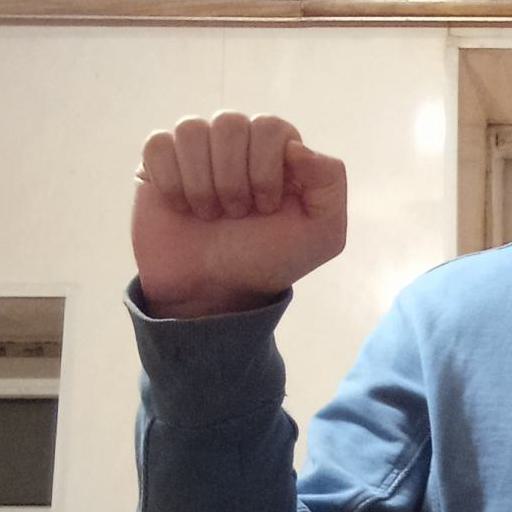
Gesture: fist